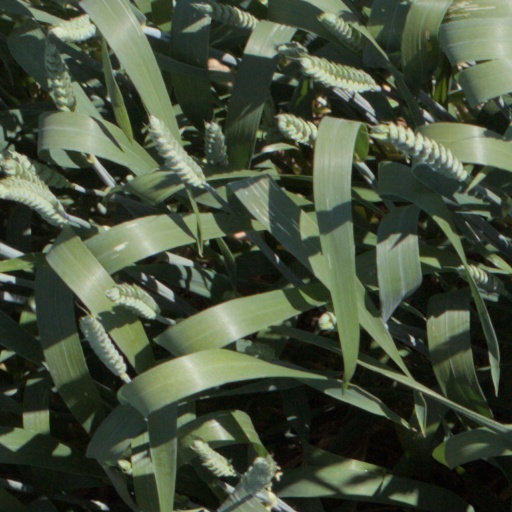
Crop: wheat